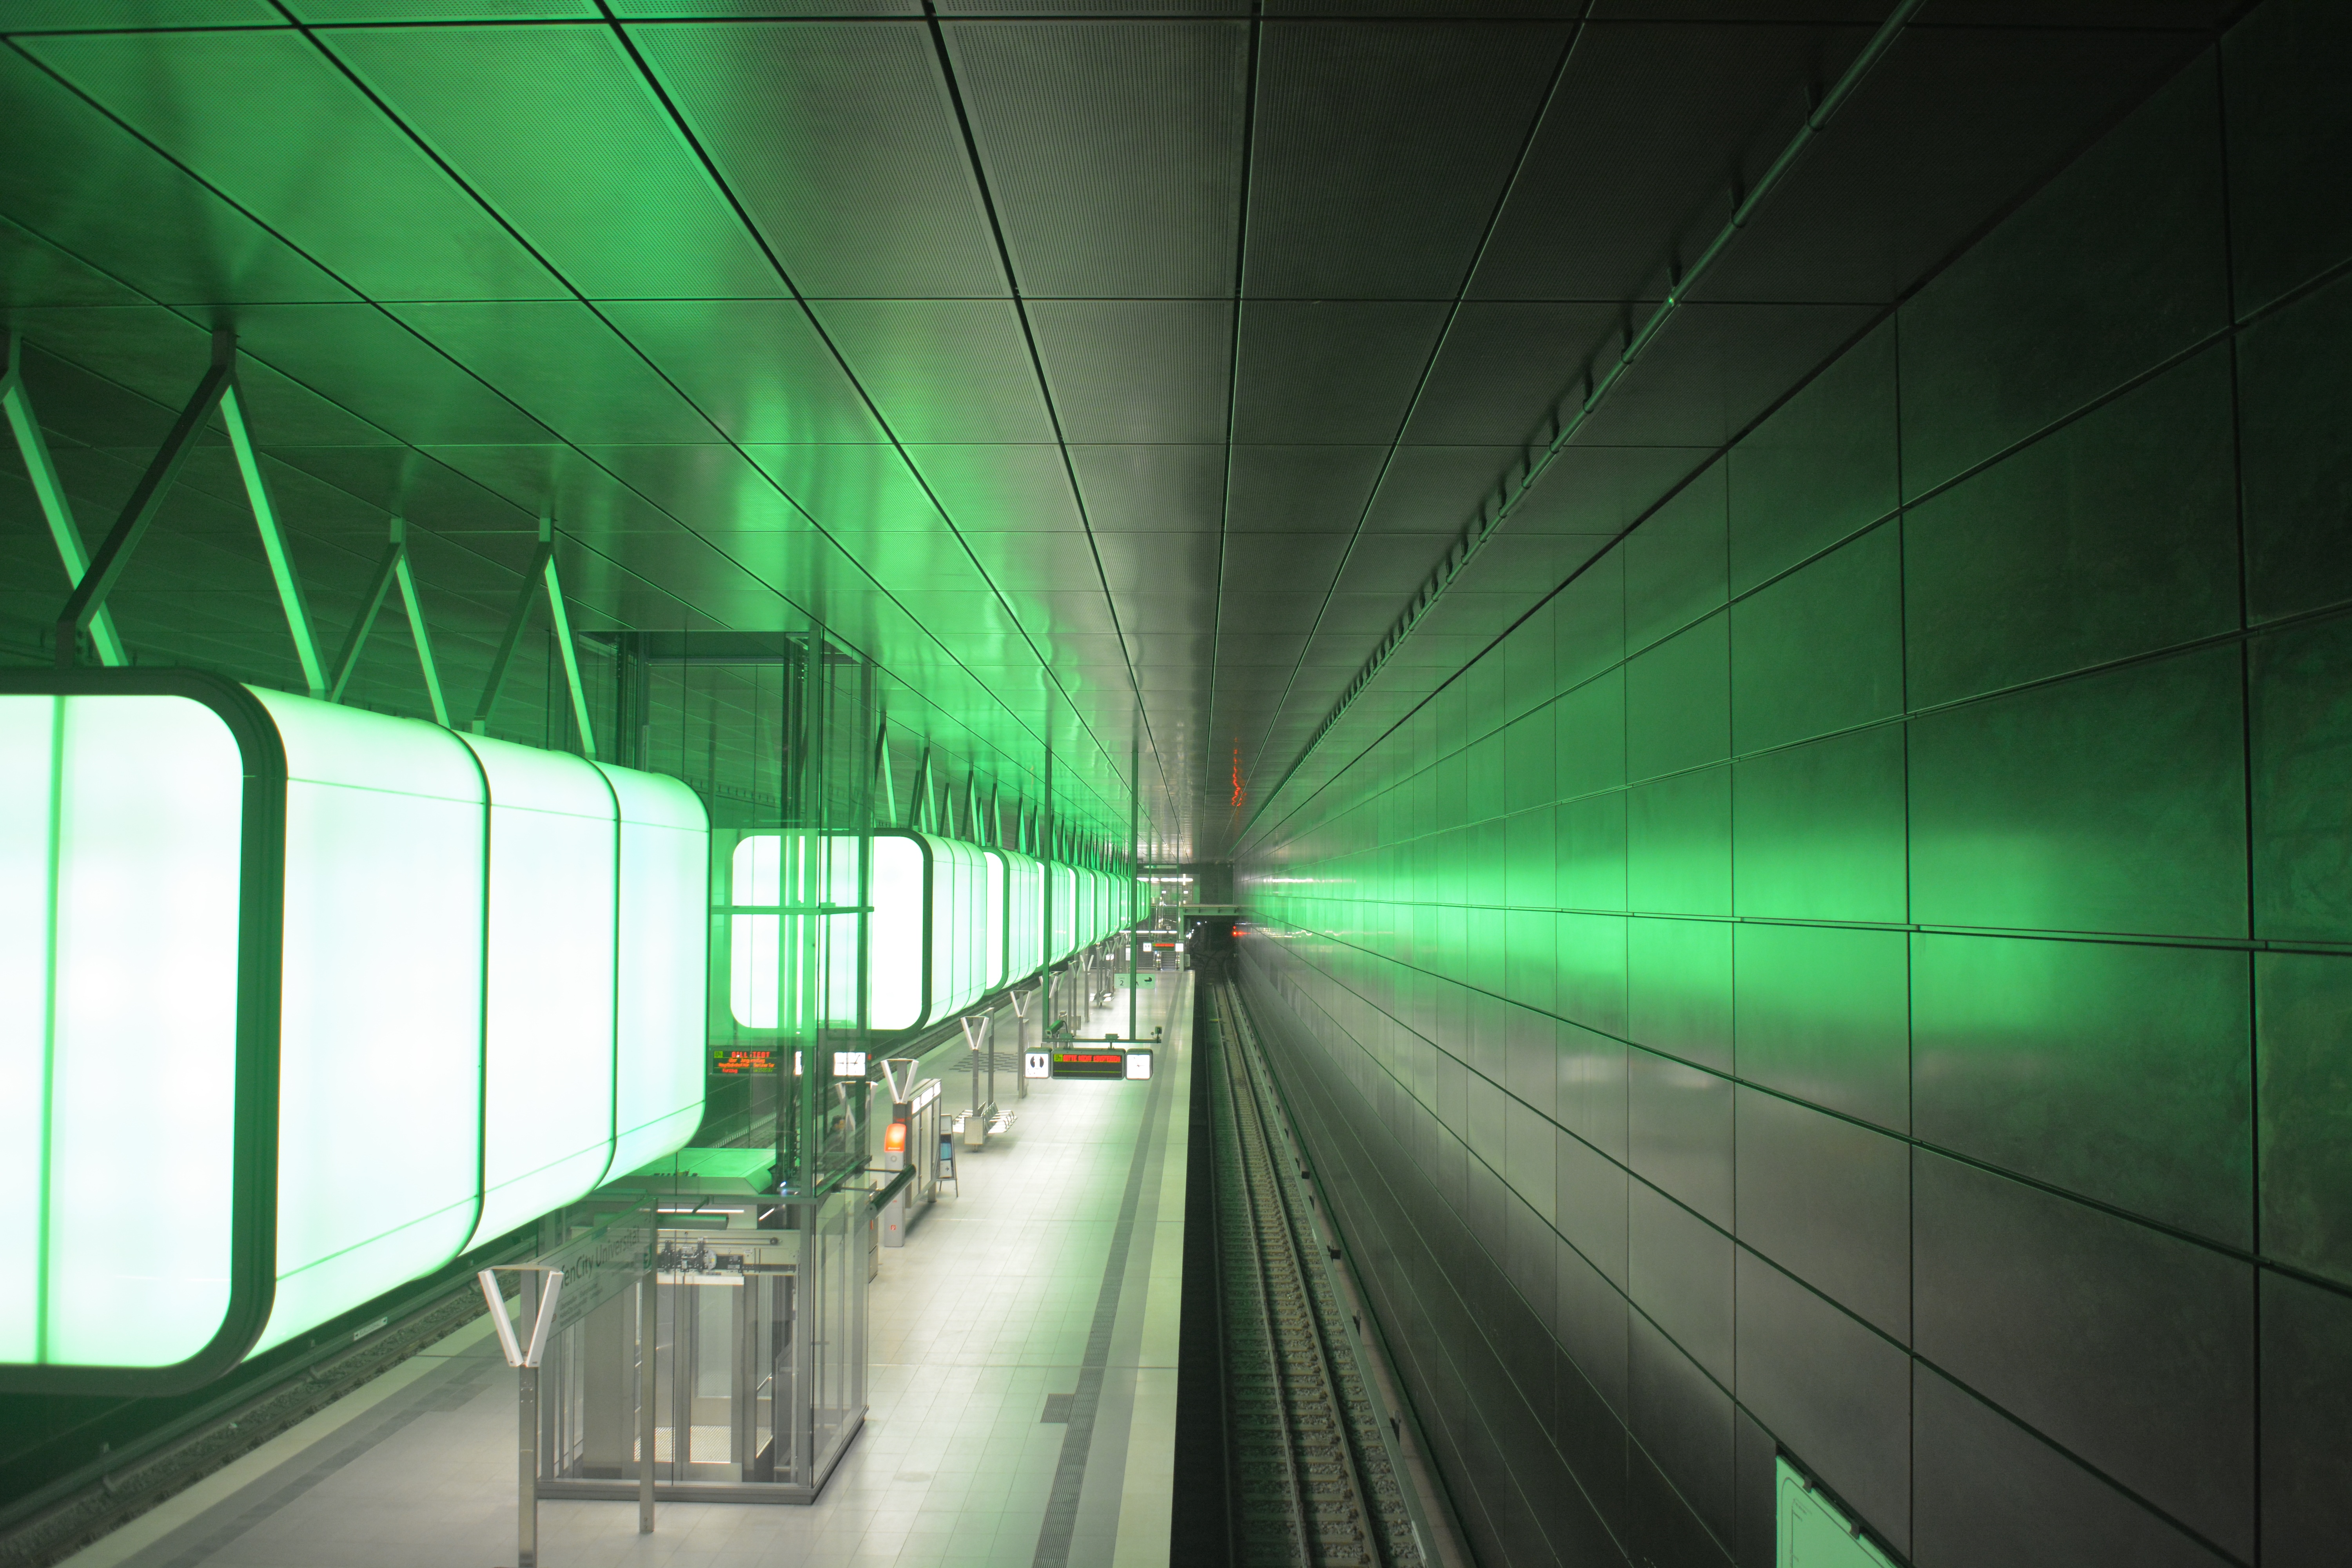
light, architecture, tunnel, subway, metro, transport, line, green, public transport, metro station, infrastructure, symmetry, snapshot, hamburg, screenshot, u4, harbor city university